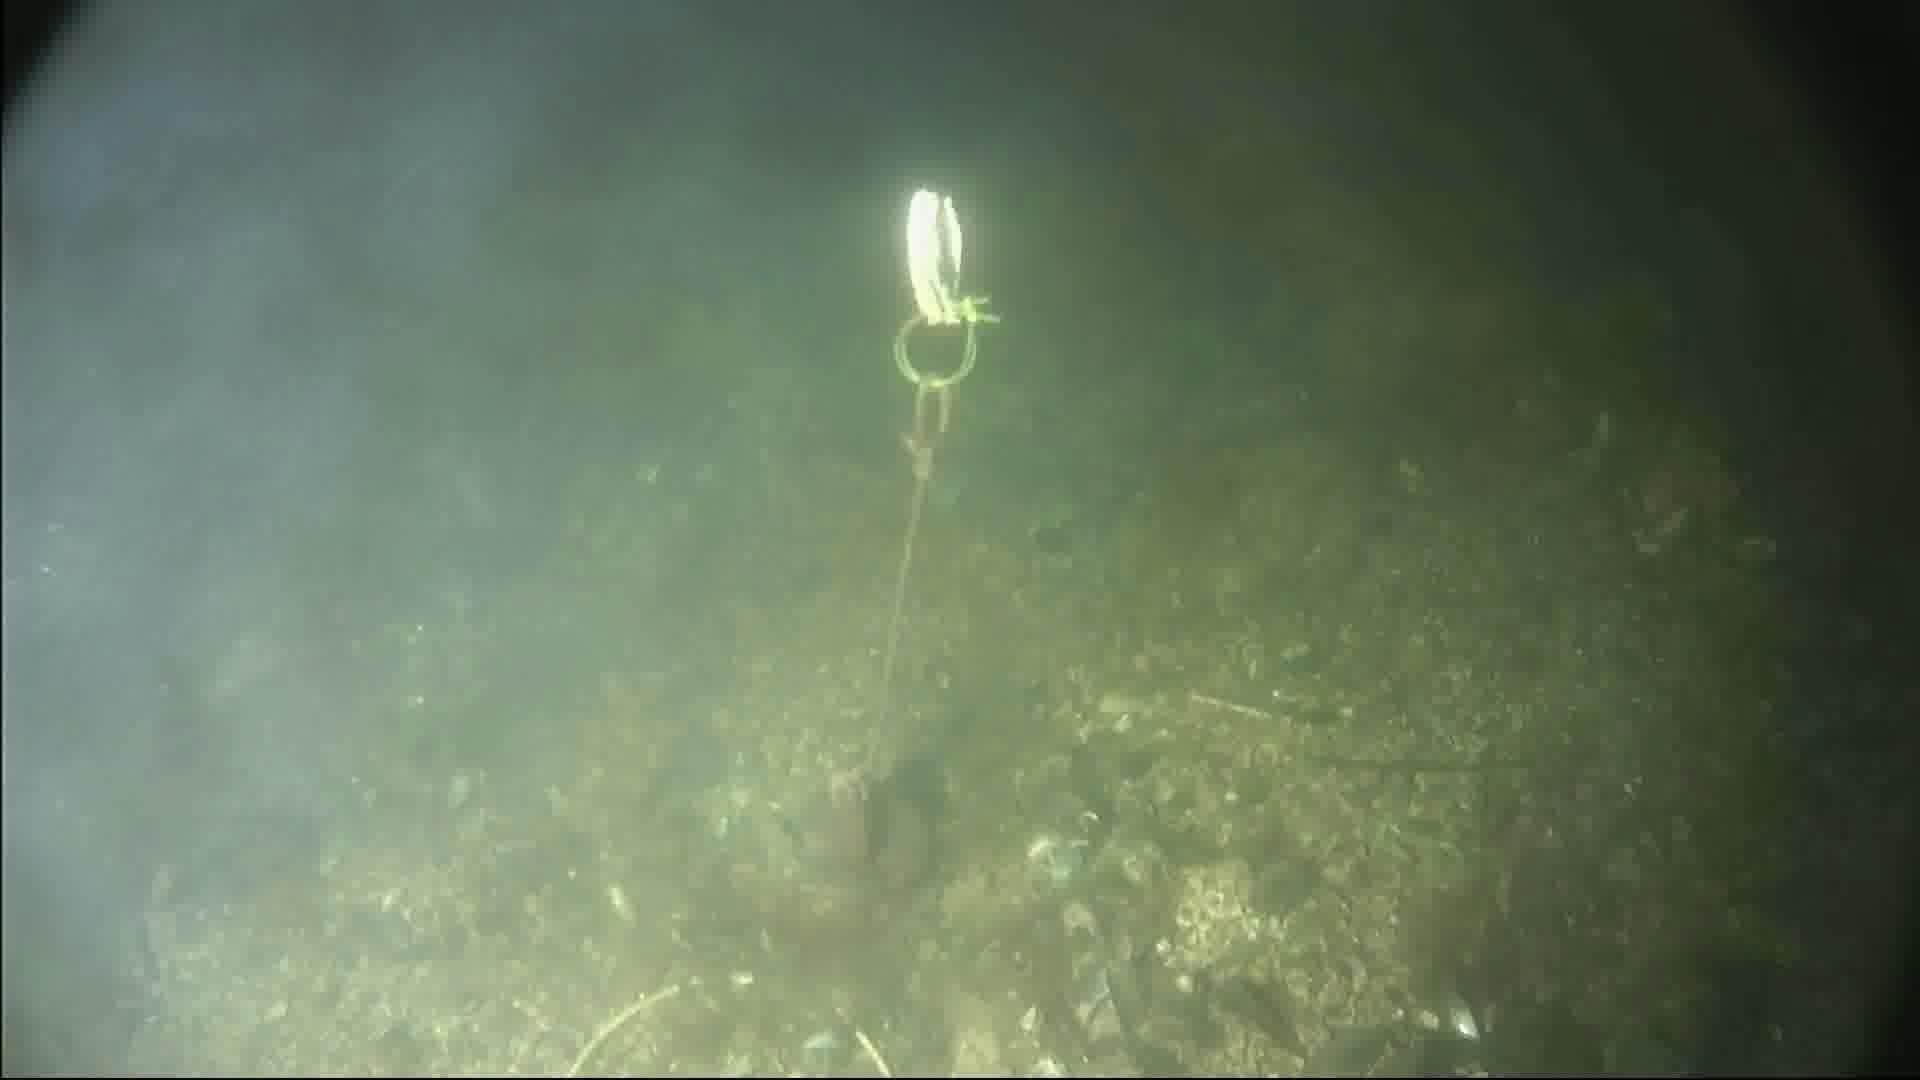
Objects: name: crab